List of The Umbrella Academy characters

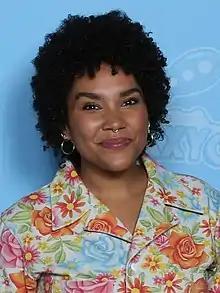
Emmy Raver-Lampman portrays Allison, who is a black woman in the television adaptation.

Diego Hargreeves, also known as Number Two or his superhero alter-ego The Kraken, is the reckless and rebellious member of the group, as described by Reginald Hargreeves. His main ability in the comics allows him to hold his breath indefinitely. He also has a strong talent for knife-throwing (he can change the direction of projectiles in midair; also, though it has not been explored, he may be able to use mild telekinesis) and close-quarter combat. He and Luther have a clear rivalry, and Diego is often unwilling to take orders from Luther. In his teenage years, he was the bassist in the punk rock band the Prime-8s alongside drummer Body (Inspector Lupo's assistant), and guitarist and lead vocalist Vanya Hargreeves / Number Seven (his adoptive sister), whom he has romantic feelings for.